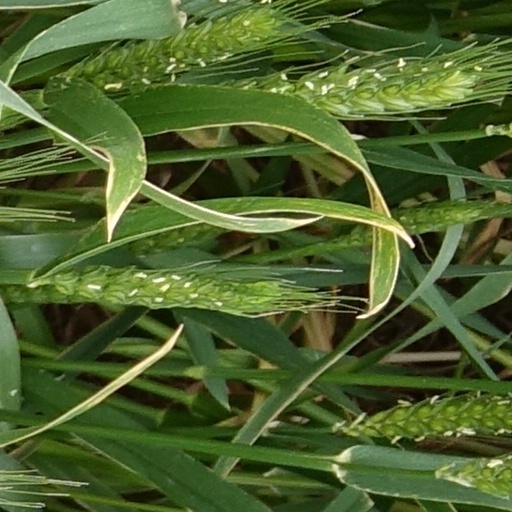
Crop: wheat